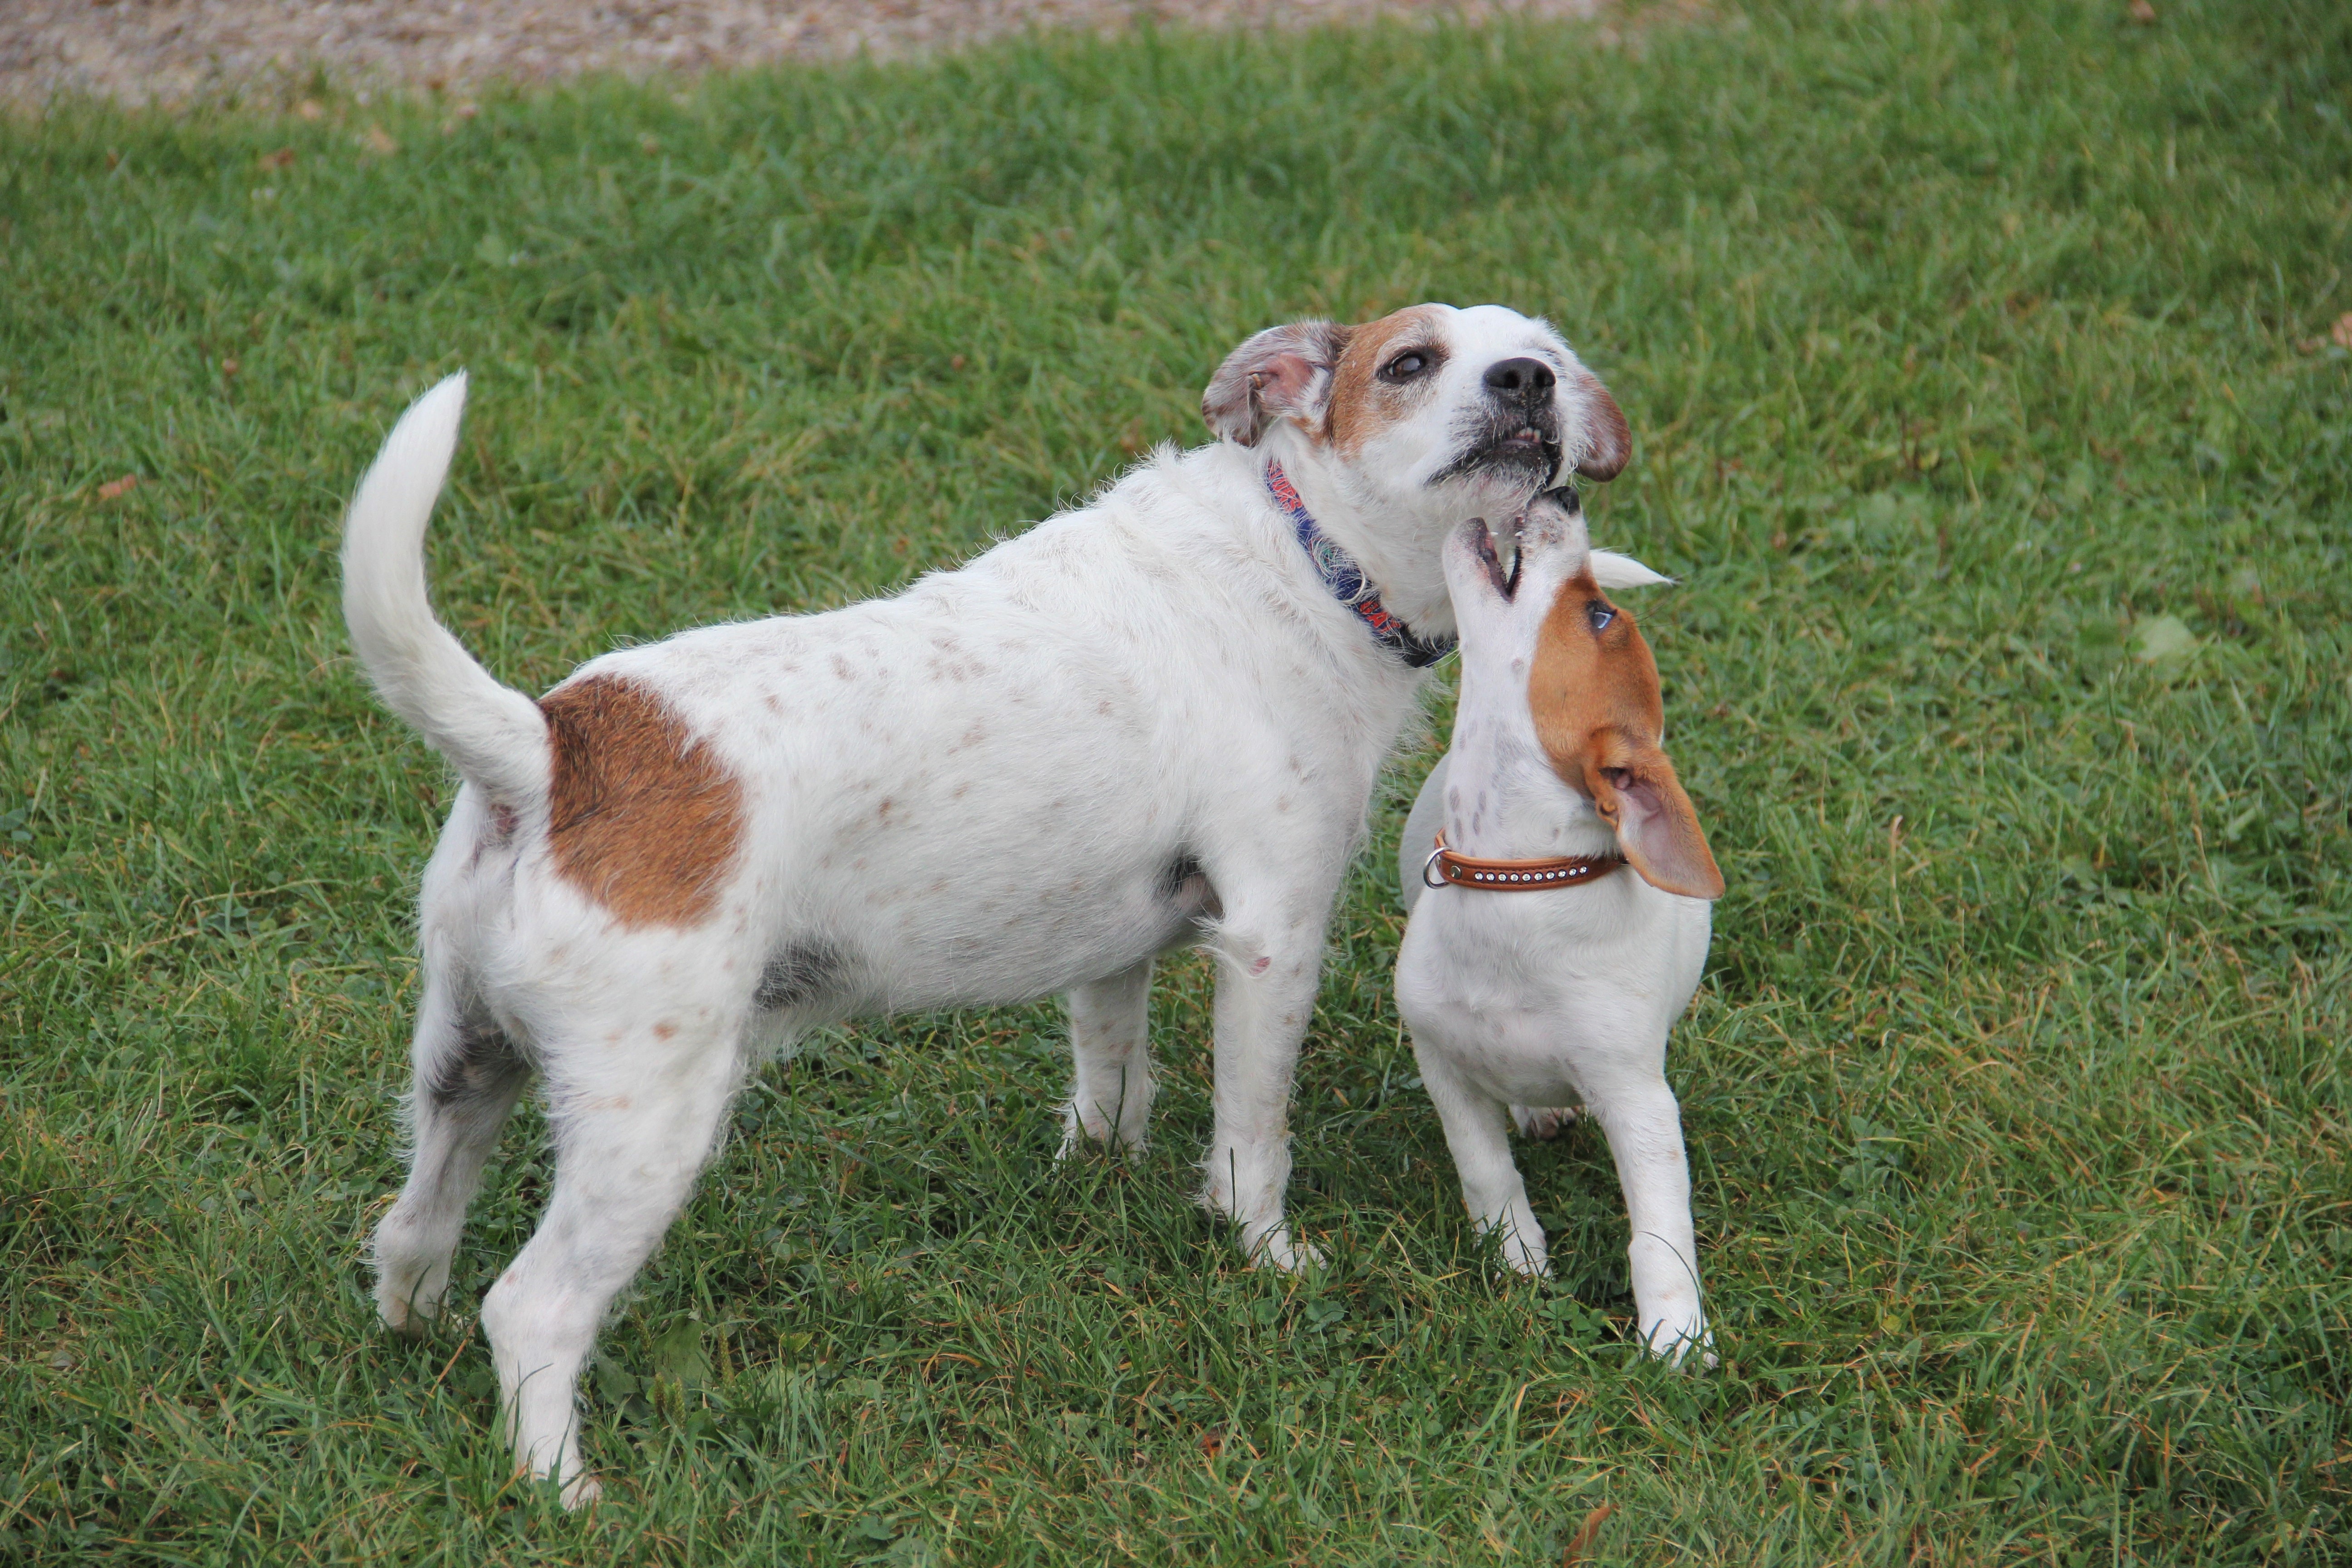
play, puppy, dog, mammal, bulldog, playful, pets, dogs, animals, vertebrate, dog breed, wildlife photography, terrier, animal photo, young dog, romp, jack russel terrier, dog puppy, puppy photo, playing dogs, puppy with doggy, jack russel, small dogs, parson russell terrier, jack russell terrier, dog like mammal, russell terrier, danish swedish farmdog, american foxhound, american bulldog